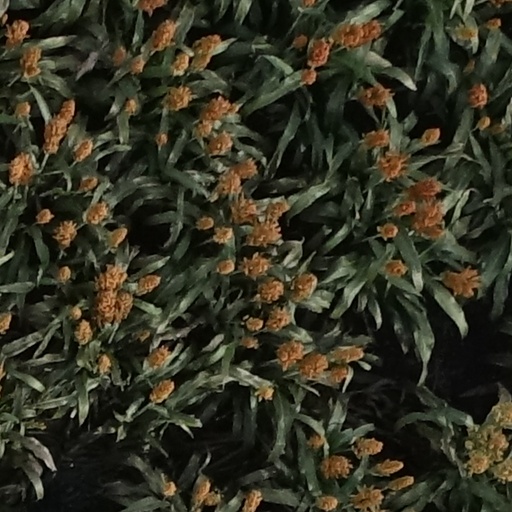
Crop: sorghum